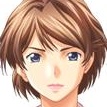
Portrait style: Anime Portrait